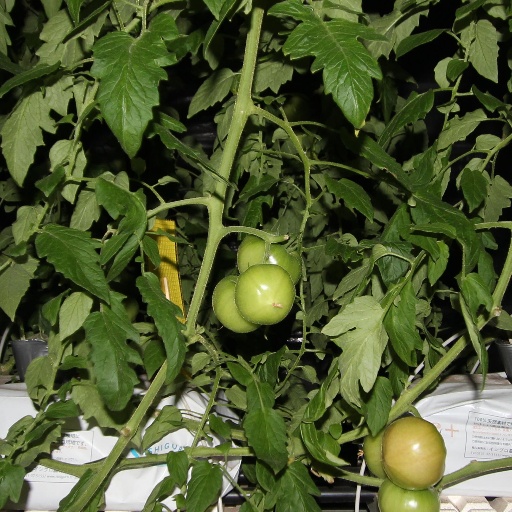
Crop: tomato